Catch 21

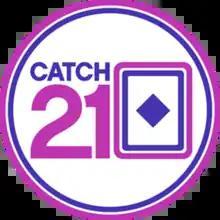

Catch 21 is an American game show broadcast by Game Show Network (GSN). Created by Merrill Heatter (who also produced the show's predecessor "Gambit"), the series follows three contestants as they play a card game centered on blackjack and trivia. The show is based on a popular online game from GSN's website and aired for four seasons from 2008 to 2011. It was hosted by Alfonso Ribeiro, with actress Mikki Padilla serving as card dealer. The show was revived on October 14, 2019, and concluded on January 21, 2020, with Ribeiro returning as host and Witney Carson as card dealer. "Catch 21" received favorable critical reception for its format.